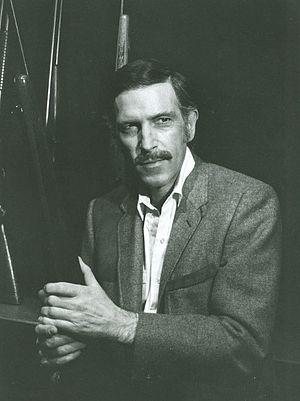
J. D. Cannon, né le 24 avril 1922 à Salmon, Idaho et mort le 20 mai 2005 à Hudson, est un acteur américain.